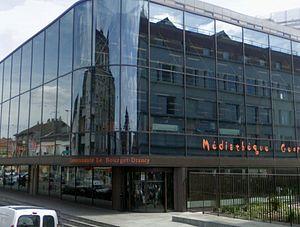
La médiathèque de la Communauté d'agglomération de l'aéroport du Bourget, nommée Georges Brassens et située à Drancy
La Seine-Saint-Denis est un département français situé au nord-est de l'agglomération parisienne, appartenant à la petite couronne de la région Île-de-France. L'INSEE et La Poste lui attribuent le code 93.
Le département de la Seine-Saint-Denis est riche d'une vie culturelle importante et d'un patrimoine civil et religieux, souvent inconnu.
La Communauté d'agglomération de l'aéroport du Bourget est une ancienne structure intercommunale française située dans le département de la Seine-Saint-Denis, dans la région Île-de-France.
Drancy est une commune française de la Métropole du Grand Paris située dans le département de la Seine-Saint-Denis en région Île-de-France. Ses habitants sont appelés les Drancéens.